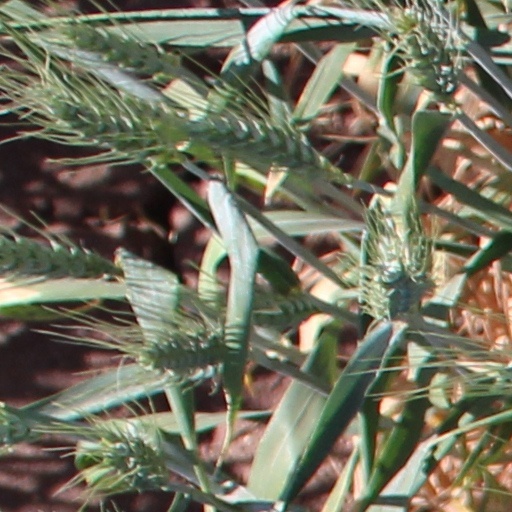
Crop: wheat